Oise's 3rd constituency

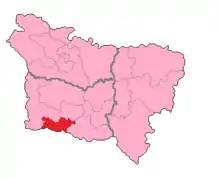
Oise's 3rd Constituency shown within Picardie

The 3rd constituency of Oise is a French legislative constituency in the Oise "département".